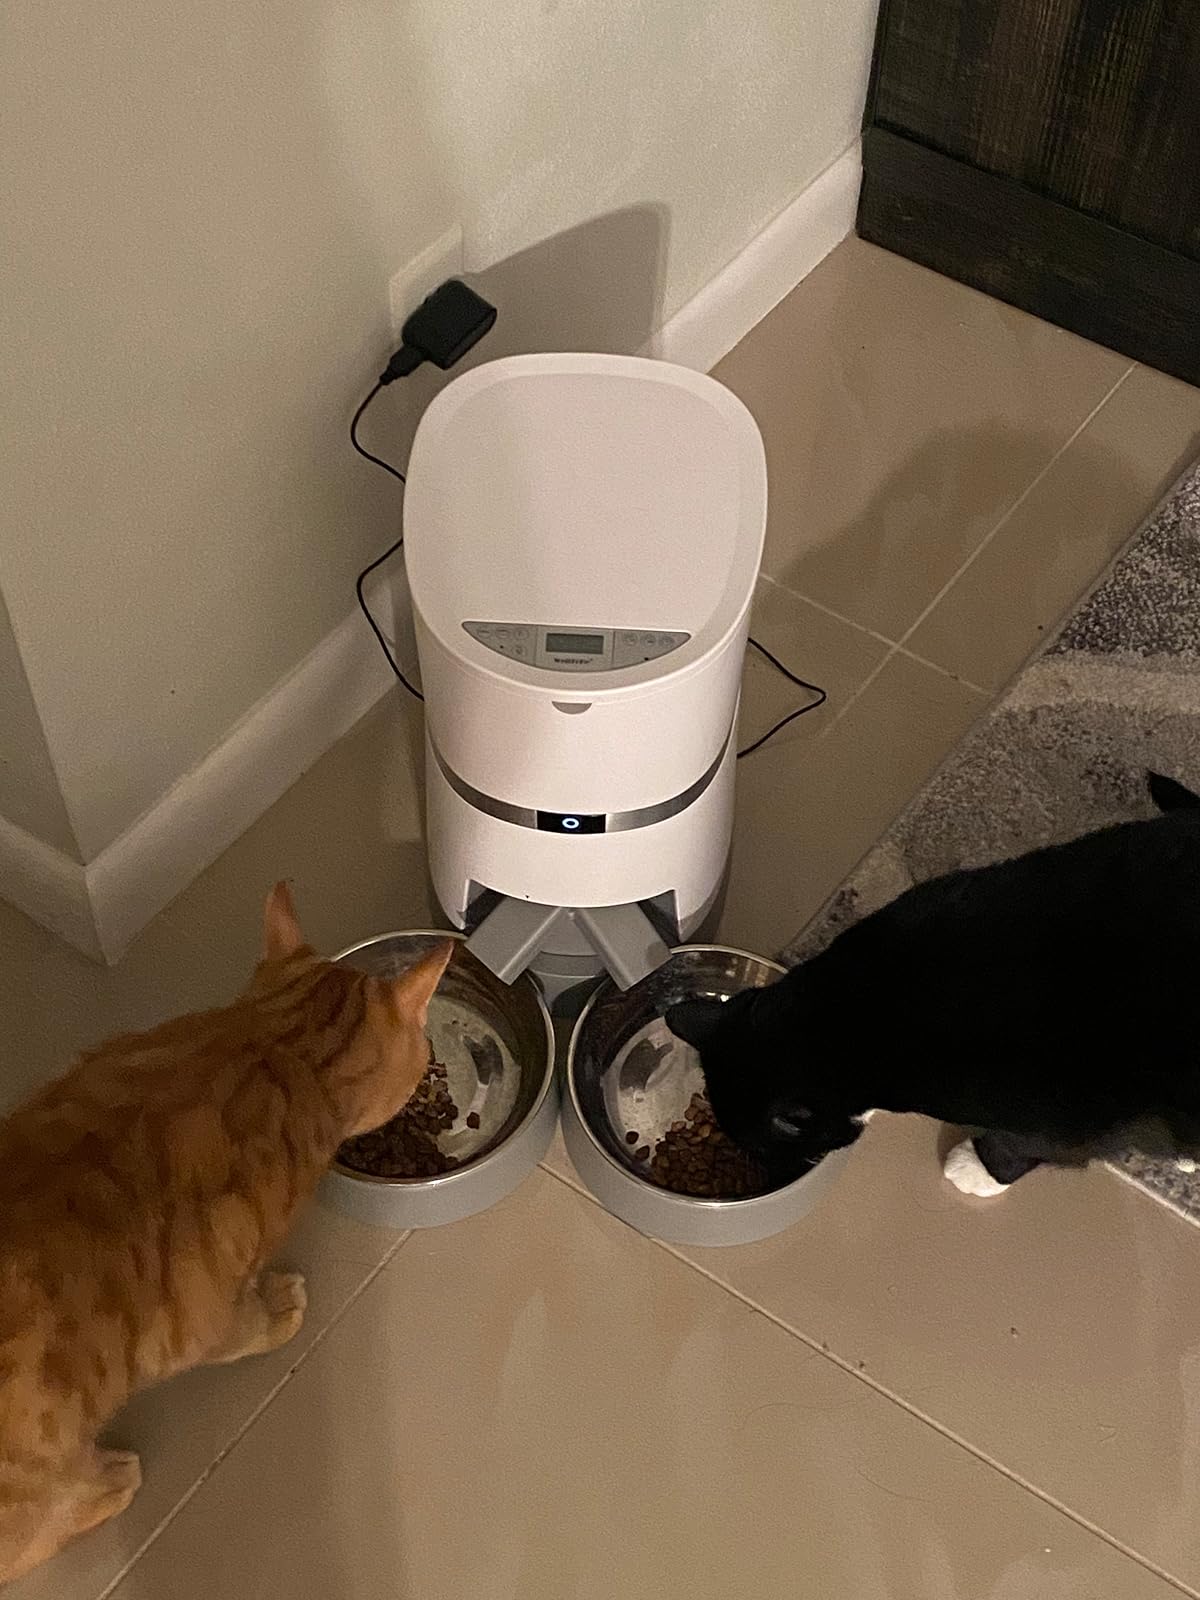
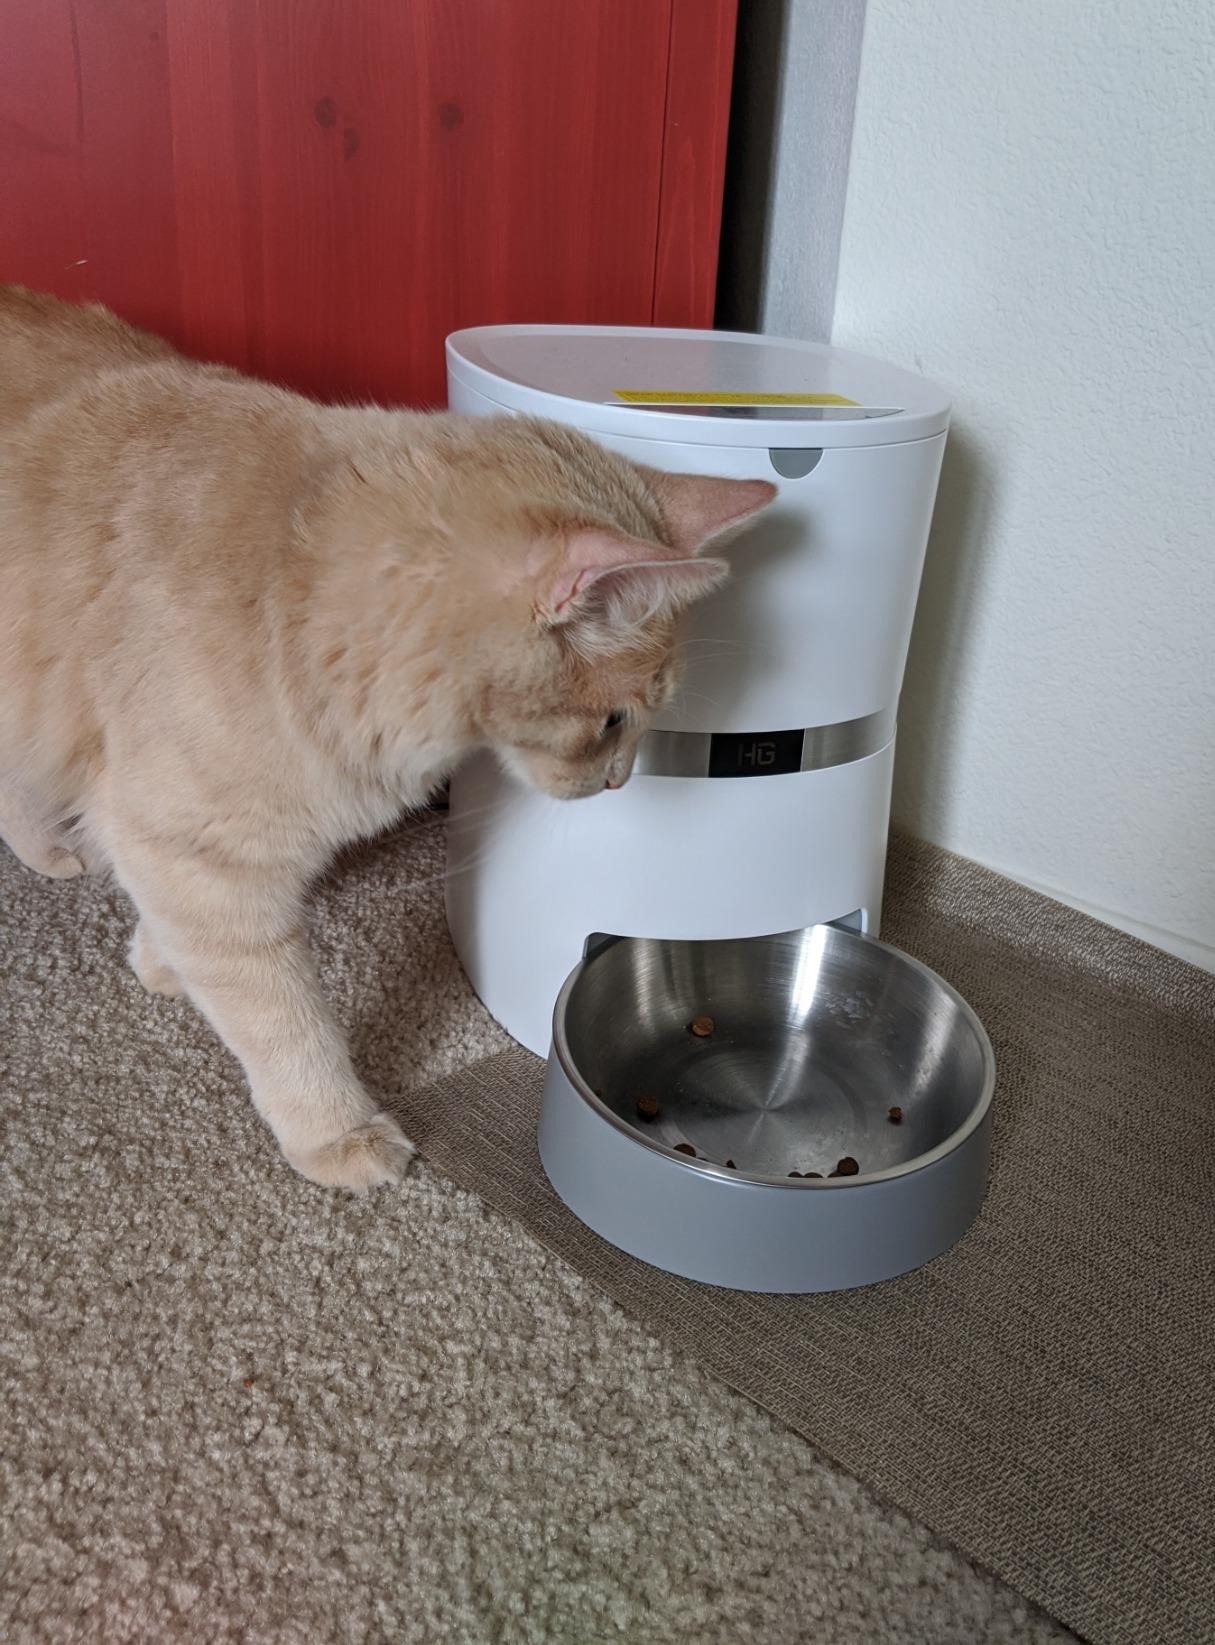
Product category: items_feeder
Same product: no